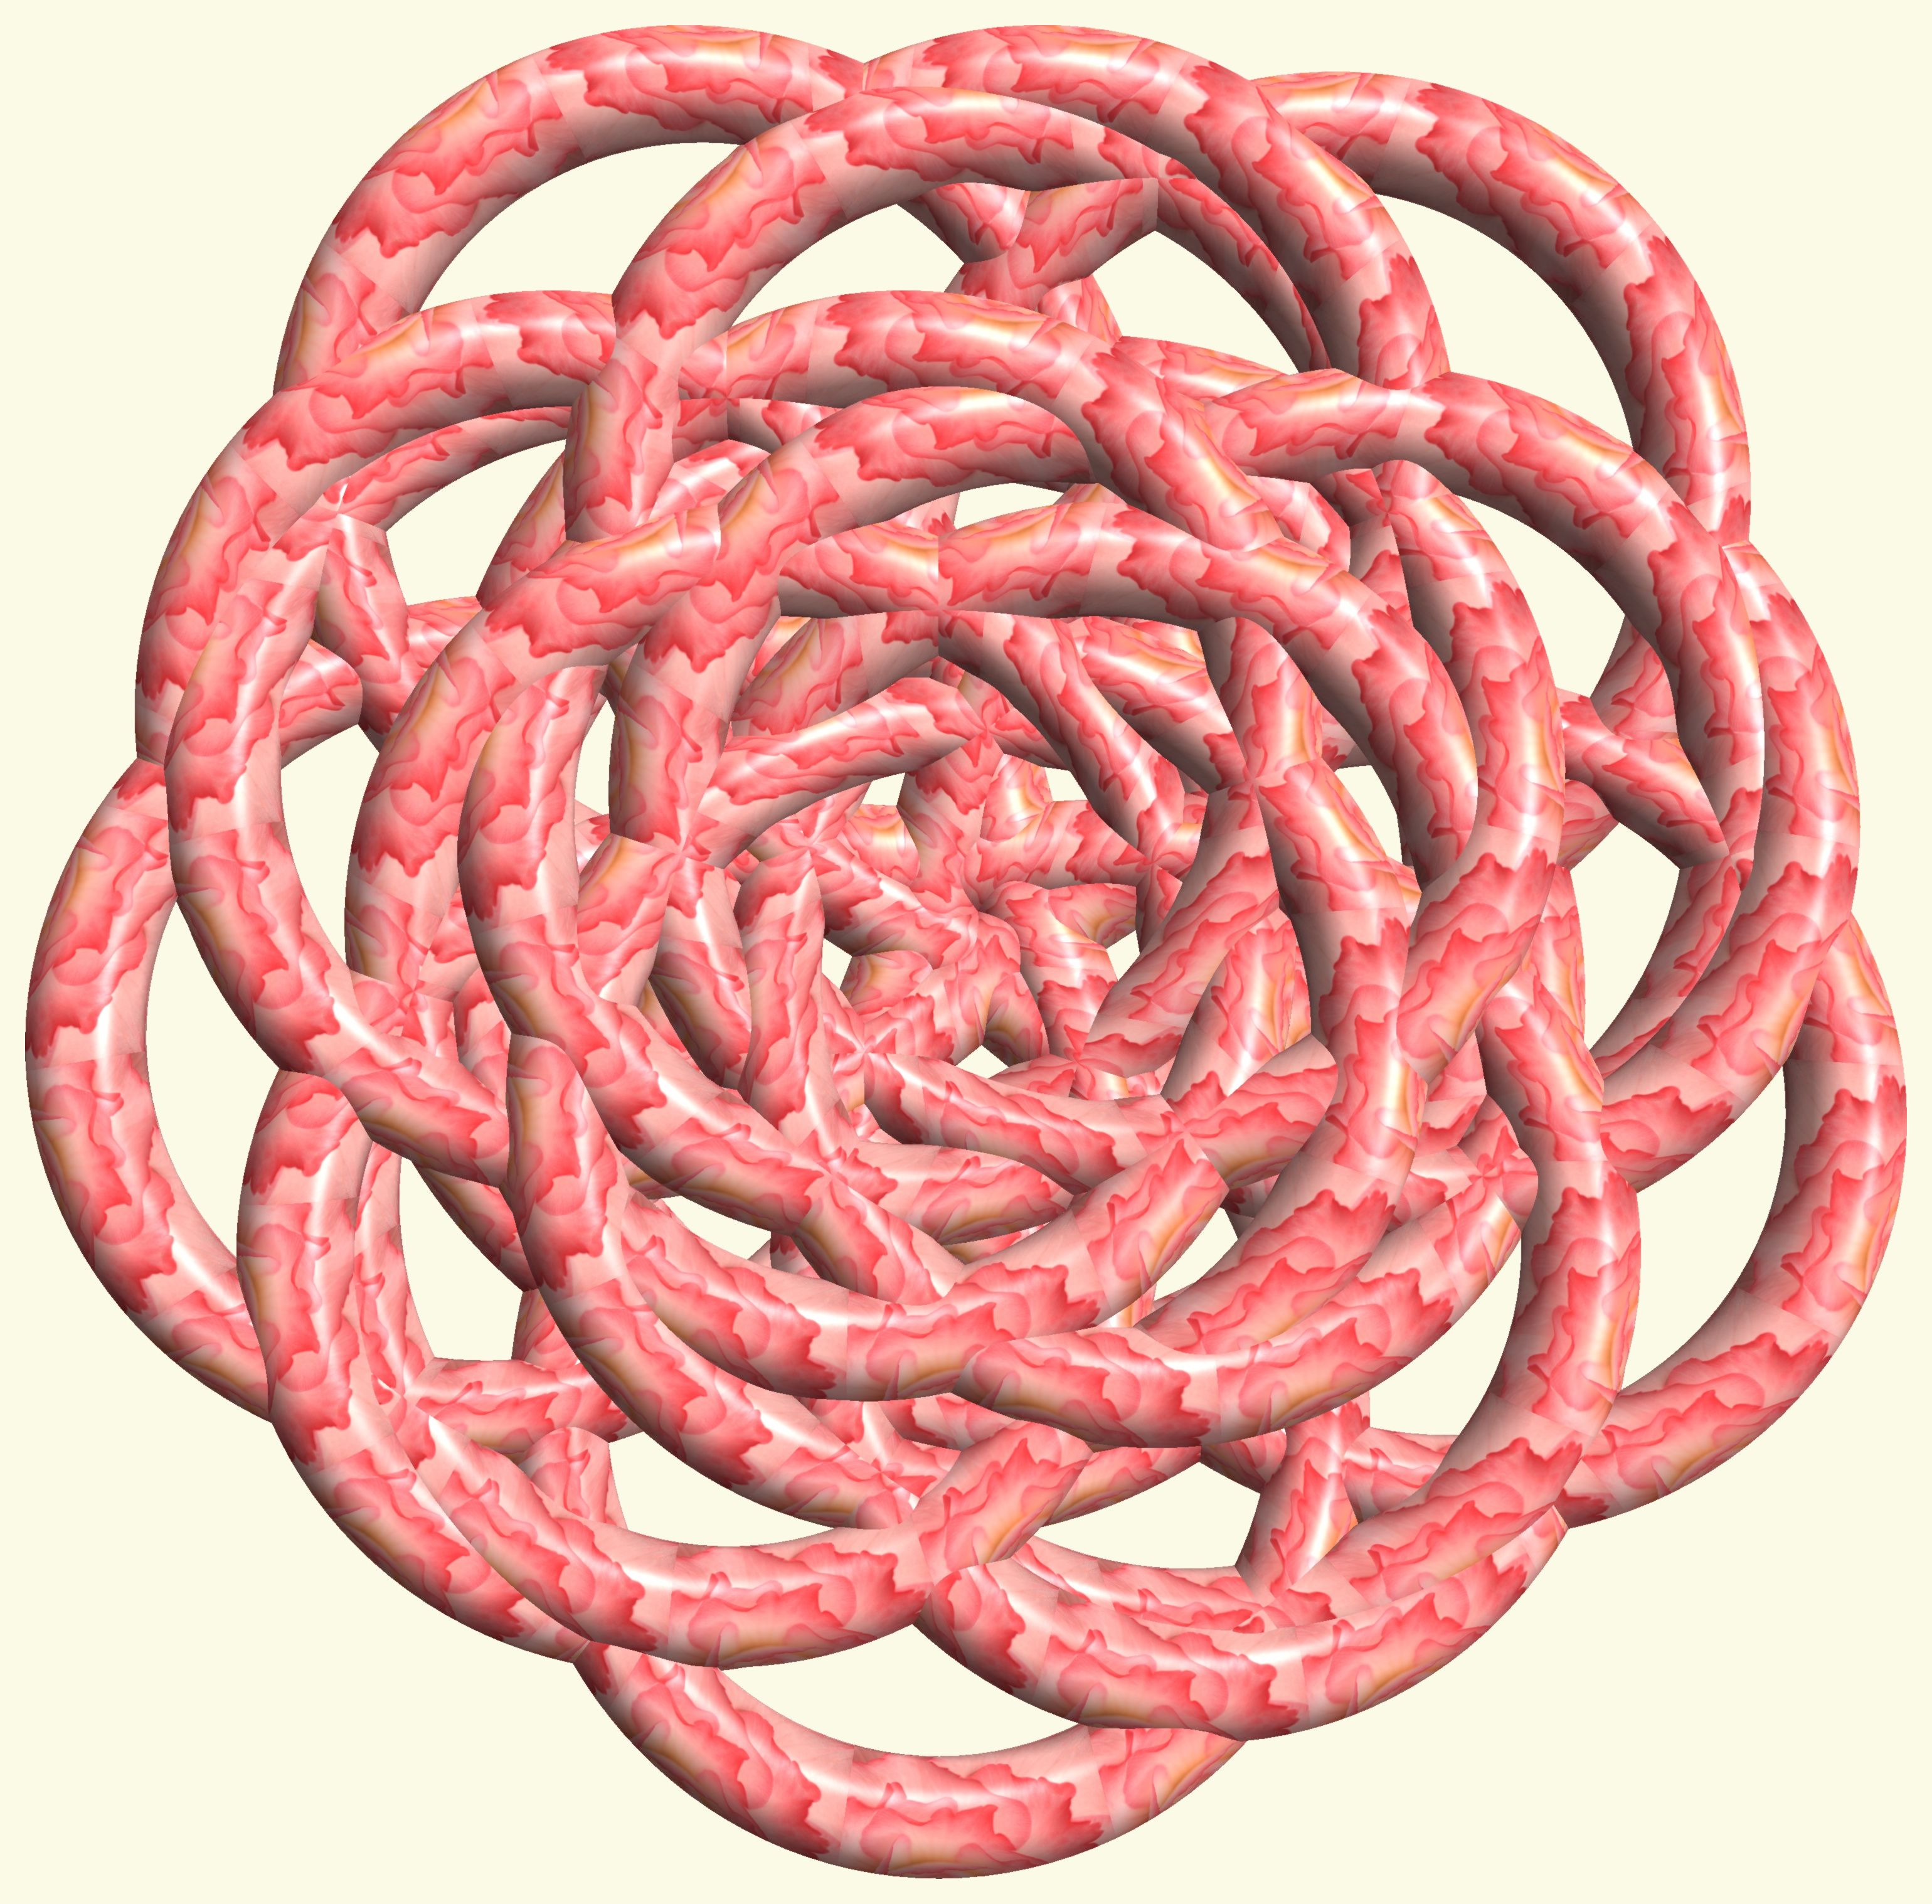
structure, texture, pattern, food, meat, figure, design, symmetry, 3d, graphic, knot, mathematica, cg, parametricplot3d, code, program, algorithm, abstruct, mapping, medicinal mushroom, kielbasa